2010 Haiti earthquake

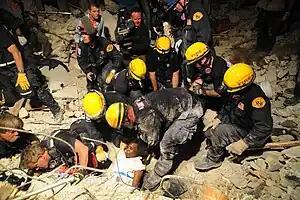
A woman is rescued alive from rubble several days after the initial quake.

International rescue efforts were restricted by traffic congestion and blocked roads. Although US Secretary of Defense Robert Gates had previously ruled out dropping food and water by air as too dangerous, by 16 January, US helicopters were distributing aid by drops to areas impossible to reach by land.